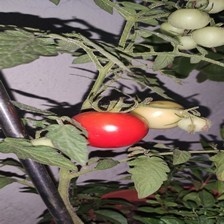
Label: tomato